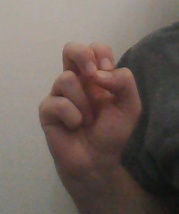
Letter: gaaf